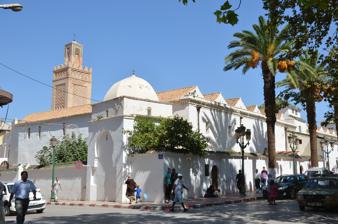
Building: Great Mosque of Tlemcen
Country: Algeria
Year built: 1082
11th-century Almoravid-era mosque in northwestern Algeria Great Mosque of Tlemcen المسجد الكبير Religion Affiliation Islam Location Municipality Tlemcen Country Algeria Shown within Northern Algeria Geographic coordinates 34°53′01″N 1°18′38″W / 34.8837°N 1.3105°W / 34.8837; -1.3105 Architecture Type mosque Style Moorish ( Almoravid , Zayyanid ) Date established 1082 Specifications Minaret (s) 1 Minaret height 29.15 meters The Great Mosque of Tlemcen ( Arabic : الجامع الكبير لتلمسان , el-Jemaa el-Kebir litilimcen ) is a major historic mosque in Tlemcen , Algeria . It was founded and first built in 1082 but modified and embellished several times afterwards. It is considered one of the most important examples of architecture under the Almoravid dynasty . The mosque saw major extensions to both the building and the construction of the minaret by the Zayyanid dynasty . History The minaret and courtyard of the mosque, dating from 1236 The mosque was founded by the Almoravid emir Yusuf ibn Tashfin in 1082 when he founded the city of Tagrart (present-day Tlemcen), an extension of the earlier Idrisid -era city of Agadir. However, the mosque was renovated and decorated by his son and successor, Ali ibn Yusuf . Among other things, the celebrated dome near the mosque's mihrab dates from this renovation, which an inscription below the dome indicates was completed in 1136. Curiously, however, the actual name of the emir has been erased from the inscription, possibly by the Almohads who ruled the city after the Almoravids. It is also believed that the old Almoravid palace of the city, the Qasr al-Qadima or Qasr al-Bali ("Old Palace"), directly adjoined the mosque on its northwestern side. In 1236 Sultan Yaghmorasan (ruled 1236–1283), the founder of the Abdalwadid dynasty of Tlemcen, added the mosque's minaret near its courtyard. Yaghmorasan also modified the areas around the courtyard and extended the mosque structure northwards. The original mosque likely had a larger rectangular courtyard whose position and proportions would have been similar to the courtyards of earlier mosques in Al-Andalus , whereas Yaghmorasan's modifications left the mosque with a square courtyard whose middle axis is no longer aligned with the middle axis of the mosque. The less ornate dome in the middle of the prayer hall today probably also dates from this time. Next to the mosque there used to be an Islamic court ( Mahkama ) and an Islamic university. In 1875, during French colonial control, the mosque was declared, along with other major monuments of the city, a "Historic Monument" and placed under certain protective measures. Around the same time, French architects carried out the first modern repairs, restorations, and studies of the mosque. Architecture View of the prayer hall, showing the horseshoe arches and the transverse polylobed arches (photo circa 1889). The large (partly damaged) chandelier, popularly attributed to Yaghmorasan, is also visible on the right. The floor plan of the mosque is approximately 50 by 60 meters (160 by 200 feet) deep. Although the mosque is designed for a typical rectangular floor plan, the northwestern corner of the mosque is truncated because of the original presence of a palace on this side. Like most North African mosques, its has a hypostyle prayer hall and an internal courtyard ( sahn ). The prayer hall is divided into 13 naves or aisles by 12 rows of horseshoe arches running perpendicular to the southeastern qibla wall. Two transverse rows of arches – one on the south side of the courtyard and another about halfway between the courtyard and the qibla wall – also feature polylobed arches , and another polylobed arch runs transversally before the bay in front of the mihrab (niche symbolizing the direction of prayer ). View of the mihrab and its surrounding area The central aisle in front of the mihrab is wider than the other aisles. At this aisle's middle point, in front of the second row of transverse arches , is an ornamental ribbed dome, likely added by Yaghmorasan in the 13th century. Another ornamental dome, older and more intricate, covers the bay in front of the mihrab. Some of the arch pillars near the mihrab also feature marble columns. The mihrab itself is an alcove in the wall which opens through a horseshoe arch framed by intricate carved stucco decoration . The overall design of the mihrab follows the architectural precedents seen in the mihrab of the Great Mosque of Cordoba . The intricate ribbed dome in front of the mihrab is considered a highlight of Almoravid architecture and dates to the renovation of Ali ibn Yusuf. The structure of the dome is strictly ornamental, consisting of multiple ribs or intersecting arches forming a twelve-pointed star pattern. It is also partly see-through, allowing some outside light to filter through a screen of pierced and carved arabesque and openwork decoration that fills the spaces between the ribs. The area below this dome, the maqsura , was once separated from the rest of the mosque by a richly-crafted wooden lattice screen. The screen has since been moved to the Museum of Art and History in Tlemcen. It bears an inscription dating it to 1138, also around the time of Ali ibn Yusuf's renovation. The original Almoravid mosque presumably had no minaret, as the current minaret was only added in 1236 by Yaghmorasan. The minaret is made of brick and has a typical square floor plan, measuring 6.3 meters (21 feet) per side. It has a two-tiered shaft: the main shaft is 26.2 meters (86 feet) tall and a secondary lantern tower above this brings the total height to 29.15 meters (95.6 feet) meters. The four facades of the main shaft of the minaret are decorated with carved panels of sebka motifs springing from engaged columns below. An odd detail is the fact that the decorative panel on the courtyard side is uneven: the space between the engaged columns on the left is wider than the others, causing an uneven spacing within the sebka pattern above it as well. The top of the minaret was formerly crowned with an Arabic inscription made in copper, the pieces of which were moved to a local museum before 1903. Chandelier Suspended from the ribbed dome in the center of the prayer hall is a large circular chandelier. By popular tradition, its origin is attributed to a donation by Yaghmorasan in the 13th century. : footnote 15 William and Georges Marçais speculated that it could be a work of Andalusi origin. Archeologist Lucien Golvin suggested that it was of slightly later date, possibly a spoil from the abandoned Marinid mosque of al-Mansura (beginning of the 14th century), where Ibn Marzuq described a chandelier that he had made and that had been moved to the Great Mosque of Tlemcen. The largest and lowest part of the chandelier had a circumference of around 8 metres (26 ft) and was made of cedar wood clad with sheets of copper that were pierced with floral motifs. In the 19th century, the chandelier had fallen into disrepair. Its remains were moved to a local museum and a replacement inside the mosque was created in the 20th century by Mohammed ben Kalfate, a metalworker and artisan from Tlemcen. Influences and architectural legacy Antonio Almagro, in an analysis of the mosque's architecture, has argued that its original shape and proportions were similar to those of major mosques in Al-Andalus such as the Great Mosque of Cordoba but that this parallel is now somewhat obscured by later modifications to the mosque. The celebrated ornamental dome and elaborate decoration added to the mosque by Ali ibn Yusuf, however, is considered exceptional and an important testimony of Almoravid craftsmanship which has rarely survived elsewhere. The design of the mosque's ornamental dome traces its origins to the 10th-century ribbed domes of the Great Mosque of Cordoba and subsequent domes in Al-Andalus, and in turn it inspired similar ornate domes in the Great Mosque of Fes el-Jdid and the Great Mosque of Taza , both built in the later Marinid period. Almagro and others see further parallels between the mosque's features and the decorative features found in the architecture of the Taifas period in Al-Andalus, notably with the Aljaferia palace of Zaragoza . Indeed, there are historical reports of a former room (now vanished) in the Aljaferia whose vaulted ceiling had openwork decoration reminiscent of the mosque's openwork dome, although the remains of decoration in the palace today suggest it was less delicate and subtle than the mosque's dome. Jonathan Bloom remarks that the evidence simply suggests that the Almoravids, especially at the height of their power and culture under Ali ibn Yusuf, could afford to import craftsmen from Al-Andalus to work on their new monuments in North Africa. The increased ornamental complexity and sophistication of subsequent Maghrebi architecture, influenced by Andalusi architecture, is thus in part due to this Almoravid patronage. Bloom also notes that although we know the Almoravids built many other mosques, few examples of their architecture have survived, and therefore the Great Mosque of Tlemcen may not have been as "original" in its time as it appears now and its exceptional features today may have existed in other mosques that have now disappeared. The Almoravid expansion of the Qarawiyyin Mosque, for example, shows even more elaborate decoration overall than the Tlemcen mosque, although using different elements. See also Great Mosque of Algiers Great Mosque of Nedroma Almoravid Qubba Moorish architecture Lists of mosques List of mosques in Africa List of mosques in Algeria History of medieval Arabic and Western European domes References